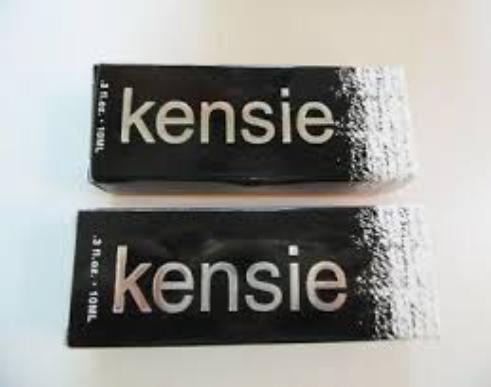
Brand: kensie
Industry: Clothes